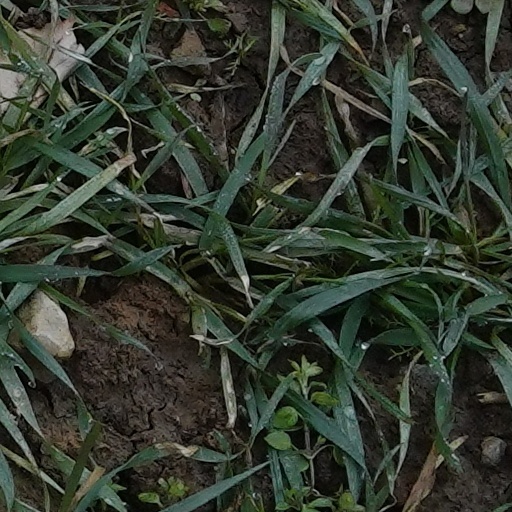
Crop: wheat